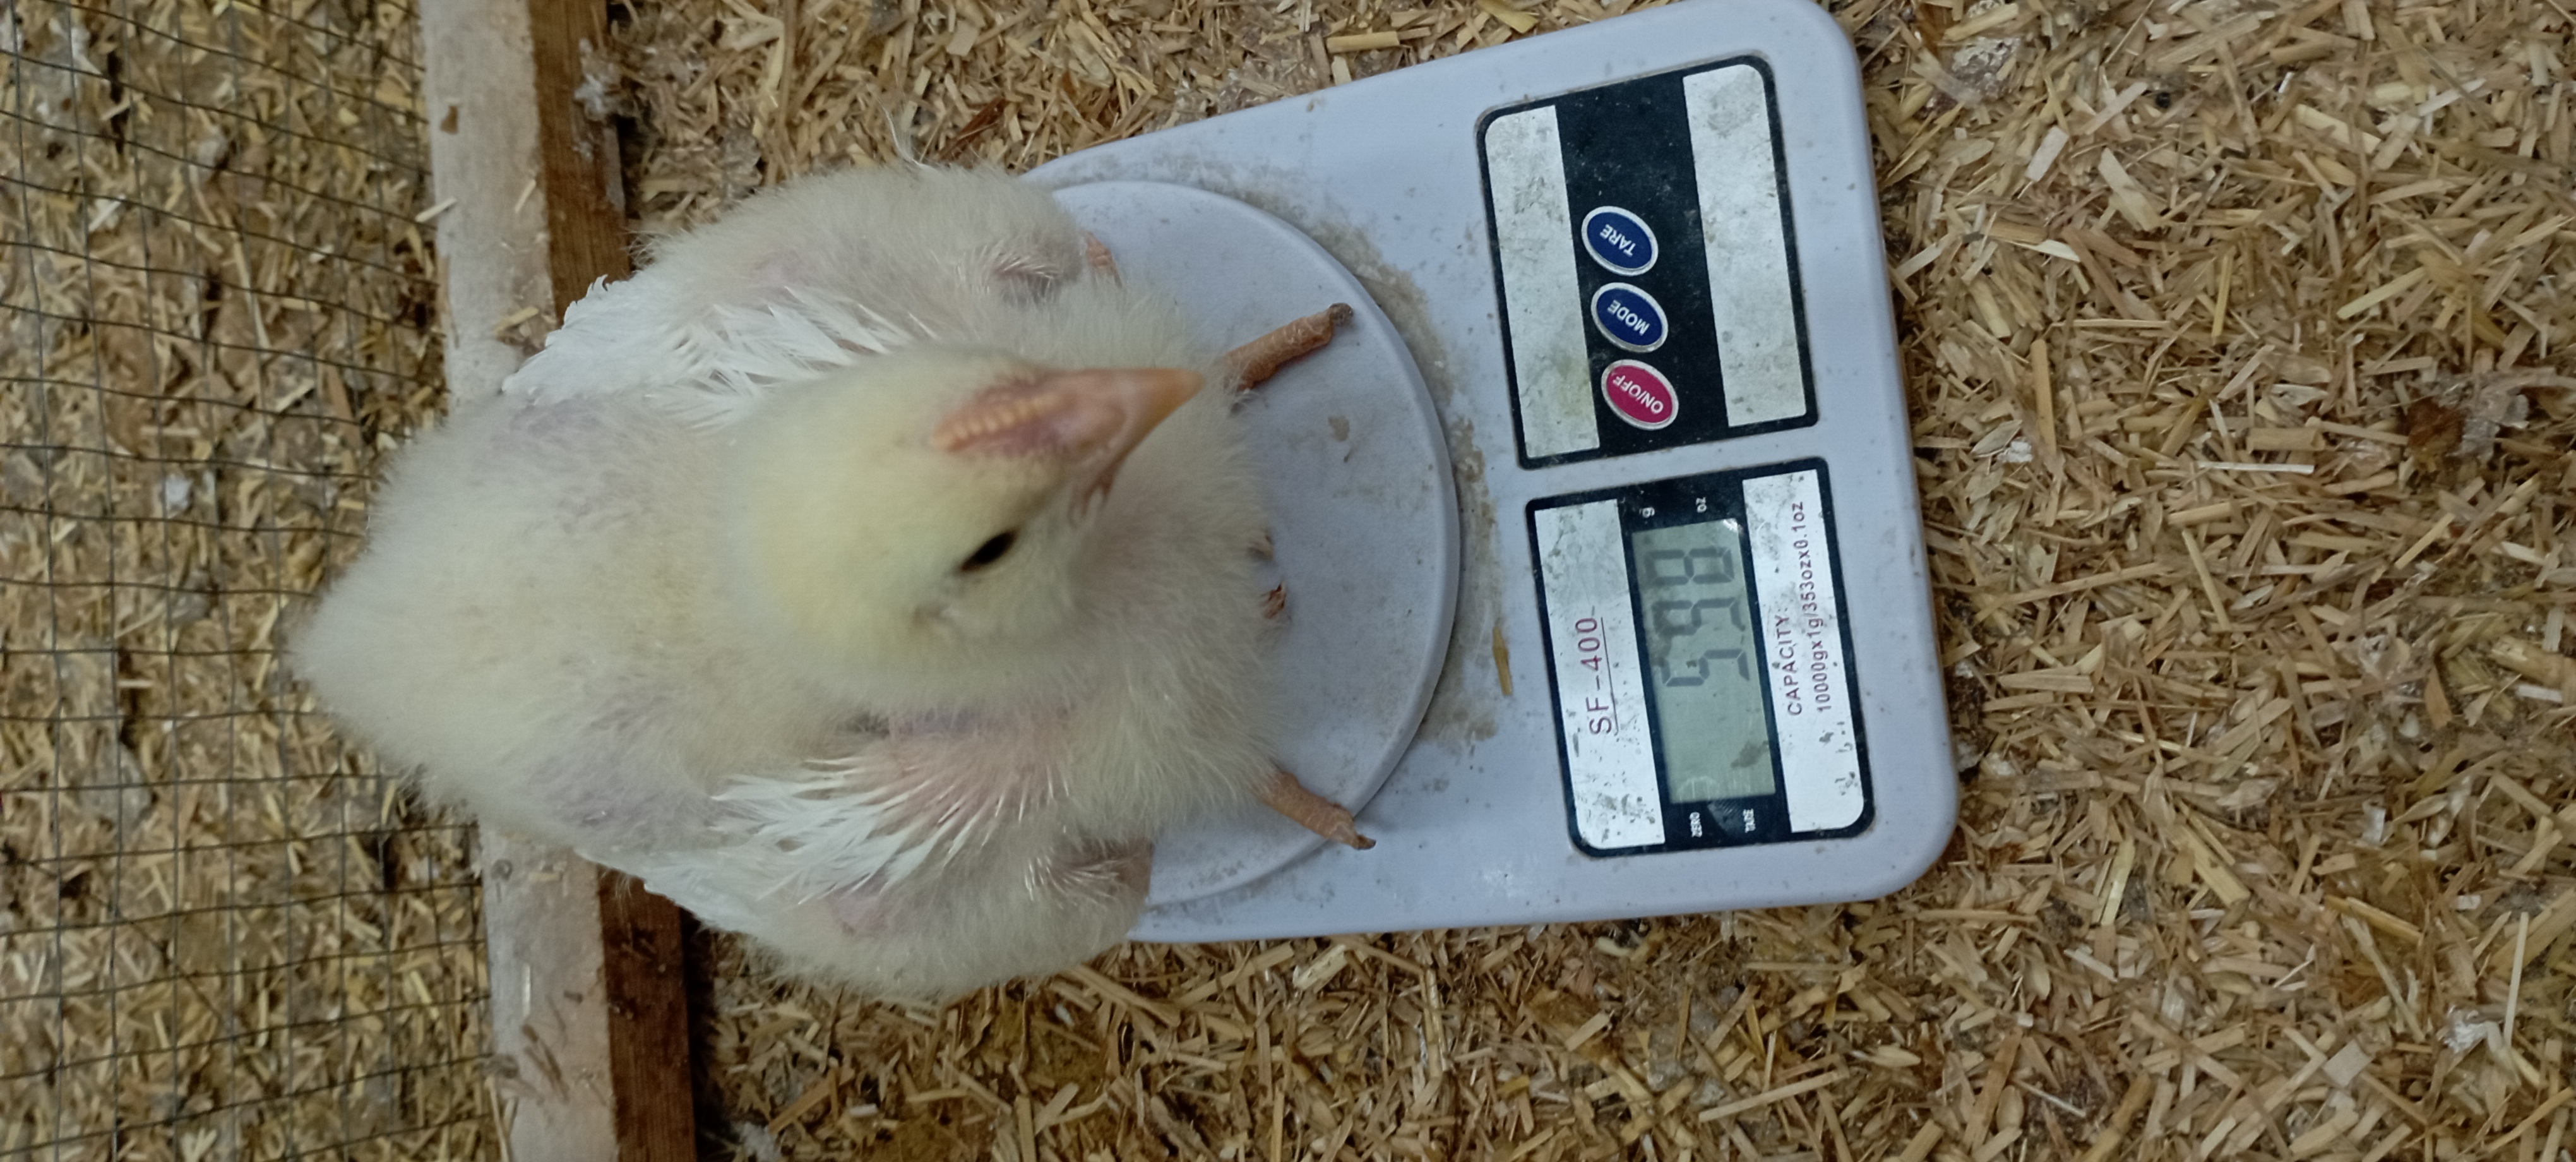
Weight: 598 g